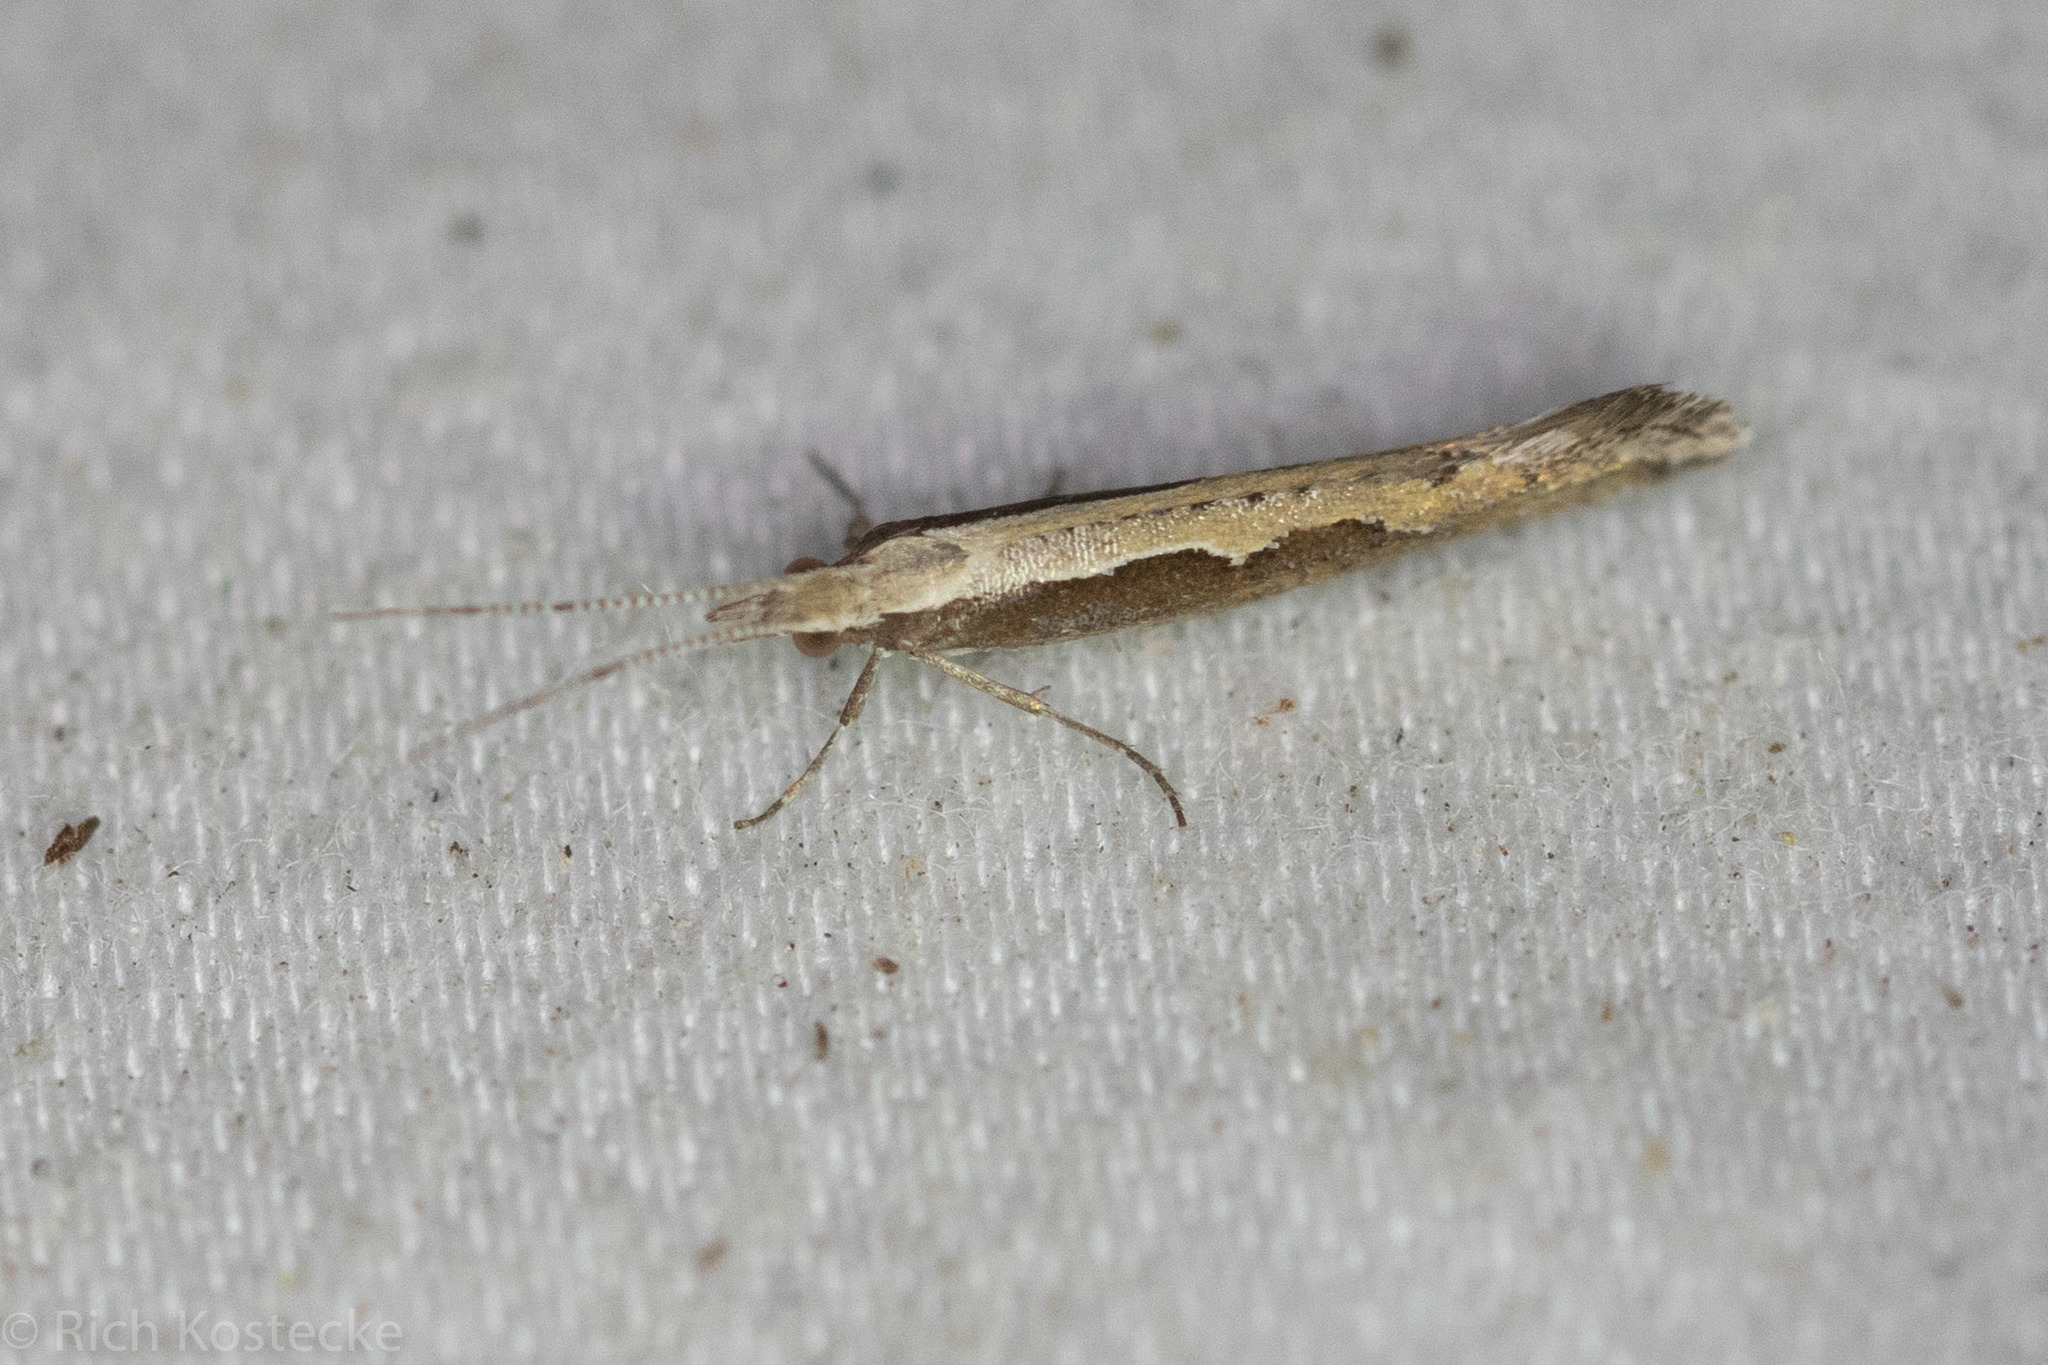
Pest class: diamondback_moth